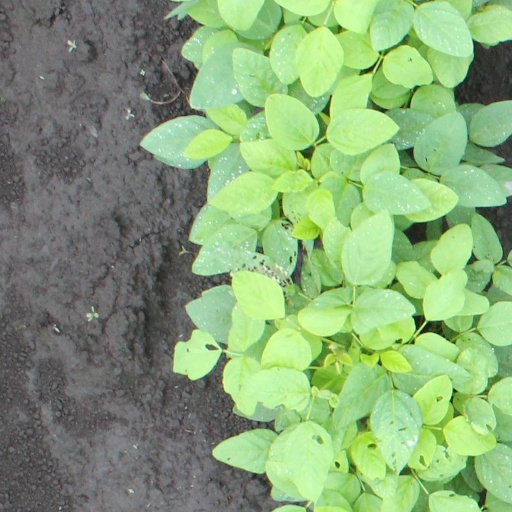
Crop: soybean